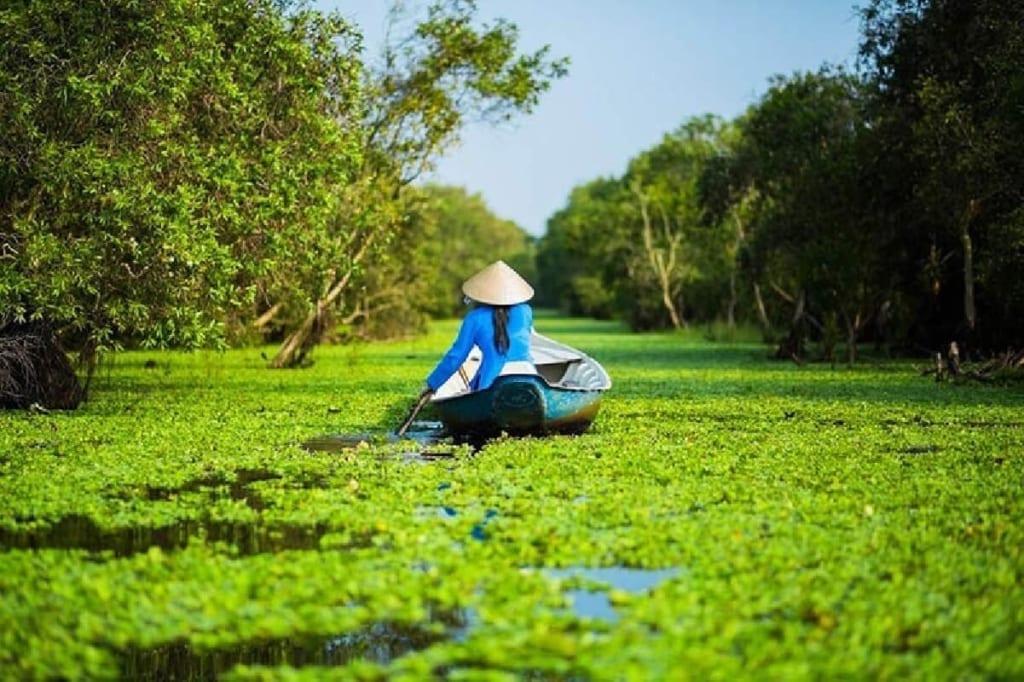
có một chiếc xuồng đang di chuyển trong lòng con sông